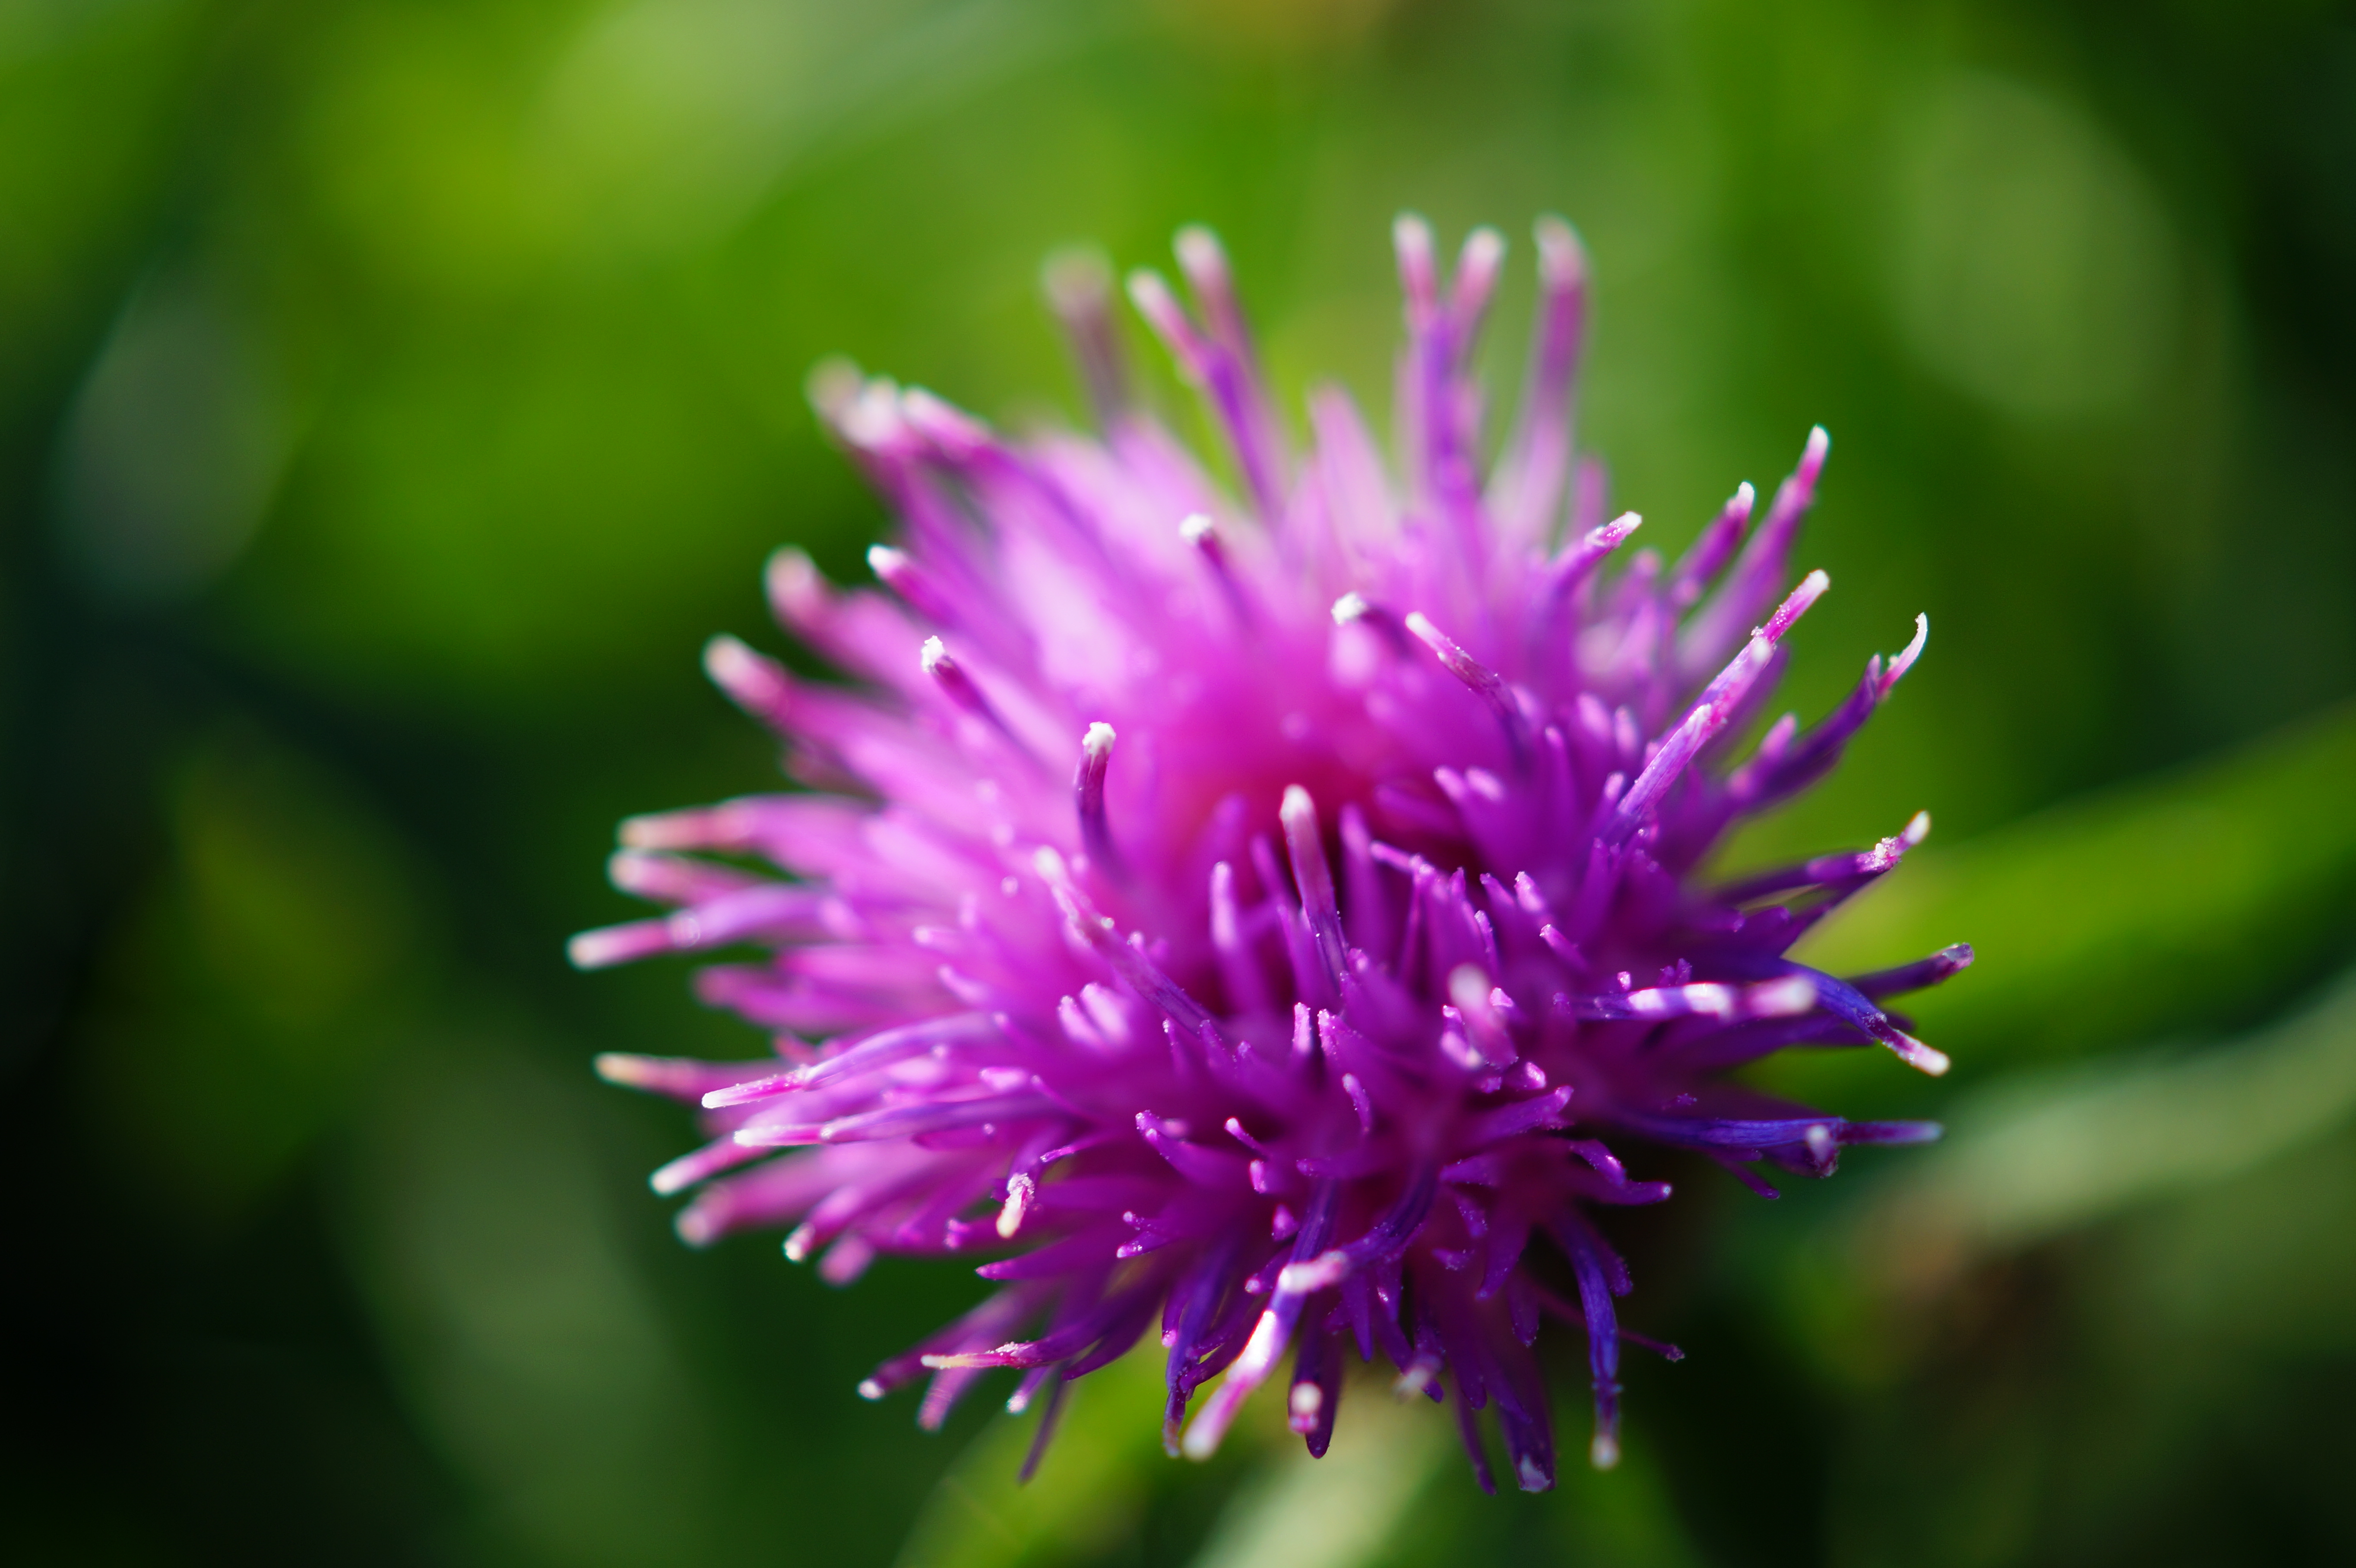
nature, grass, blossom, plant, photography, meadow, flower, petal, bloom, macro, botany, flora, wildflower, close up, macro photography, flowering plant, plant stem, land plant